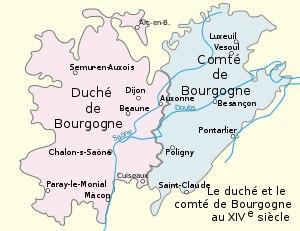
L'Histoire des Juifs à Vesoul remonte au XIIIᵉ siècle. C'est à cette époque que l'histoire de cette communauté locale débute quand des commerçants juifs s'installent dans la ville. Plus tard, une épidémie de peste noire tue de nombreux habitants de Vesoul et il s'ensuit une accusation d'empoisonnement contre les Juifs.
Robert de France né vers 1011 et mort le 21 mars 1076, duc de Bourgogne de 1032 à 1076, comte de Charolais, de Langres, et d'Auxerre.
Habitée au Paléolithique inférieur, la Franche-Comté fut relativement unie dès l'Antiquité. À l'origine territoire des Séquanes, elle passa sous domination romaine après la chute de Vercingétorix. Occupée brièvement par les Burgondes après les Grandes invasions, elle fut annexée par les Francs en 534. Après la mort de Charlemagne, elle changea de maître plusieurs fois, faisant partie, selon l'époque, du Saint-Empire romain germanique, du royaume de France ou des États bourguignons. Ce n'est qu'en 1678 par le traité de Nimègue que la Franche-Comté deviendra définitivement française.
Otto-Guillaume Iᵉʳ de Bourgogne, Otto-Guillaume de Mâcon ou Guillaume d'Ivrée, parfois écrit Otte, est le premier comte palatin de Bourgogne et comte de Mâcon par mariage.
Liste des comtes palatins du comté de Bourgogne palatine de 982 à 1678.
Alix de Méranie ou Adélaïde de Bourgogne est une noble, comtesse de Bourgogne de 1248 à 1279, ainsi que comtesse de Savoie par mariage. Elle hérita du comté de Bourgogne après la mort de son frère Othon III, en 1248, ce qui la fit entrer en conflit avec l'empereur Rodolphe Iᵉʳ.
Philippe de France, premier duc Valois de Bourgogne, dit « Philippe le Hardi », né le 17 janvier 1342 à Pontoise et mort le 27 avril 1404 à Hal, est le quatrième et dernier fils du roi Jean II de France, dit « Jean le Bon », et de Bonne de Luxembourg. Il est désigné comme « fils de France, duc de Touraine, duc de Bourgogne, premier pair de France, comte de Flandre et d'Artois et comte palatin de Bourgogne ».
Philippe Iᵉʳ de Savoie, né en 1207 à Aiguebelle, en Savoie, au château de Charbonnières et mort au château de Rossillon en Bugey, le 15 août 1285, est un cadet de la famille de Savoie qui a joué un rôle politique important en Europe occidentale dans la seconde moitié du XIIIᵉ siècle. Destiné dans un premier temps par sa famille à une carrière ecclésiastique, il devient tour à tour évêque de Valence, puis archevêque de Lyon, assurant notamment la sécurité du pape Innocent IV et du concile de Lyon face à l'empereur Frédéric II. Abandonnant ensuite l'état clérical pour redevenir laïc, il devient en 1267 comte de Bourgogne par son mariage avec l'héritière Alix de Méranie, puis l'année suivante comte de Savoie, d'Aoste et de Maurienne à la suite de la mort de son frère, le comte Pierre II.